Scottish diaspora

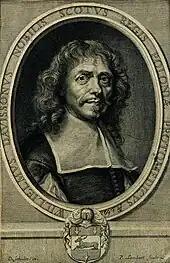
William Davidson, court doctor of Kings of France and Poland

William Davidson was an authority on medicine, pharmacy and chemistry in France, court doctor of the French king, and the first native of the British Isles to become a professor of chemistry in France.